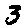
Label: 3